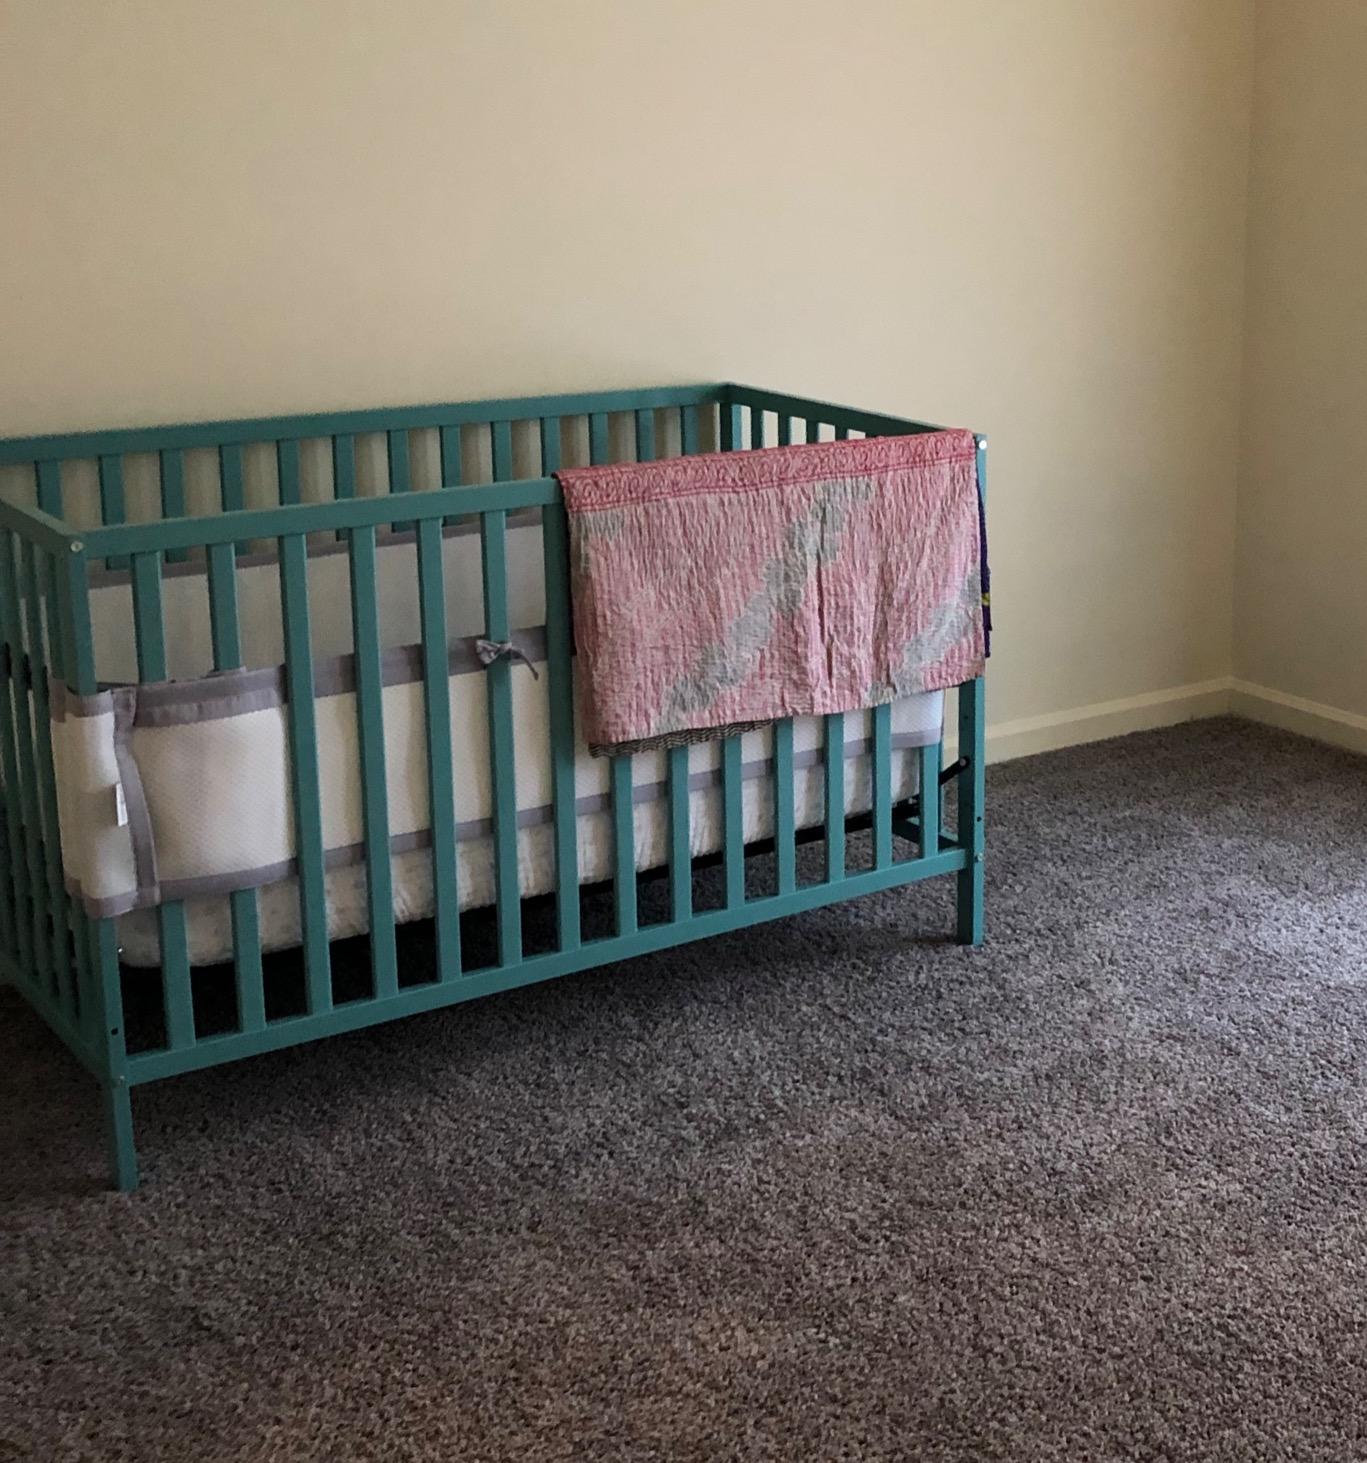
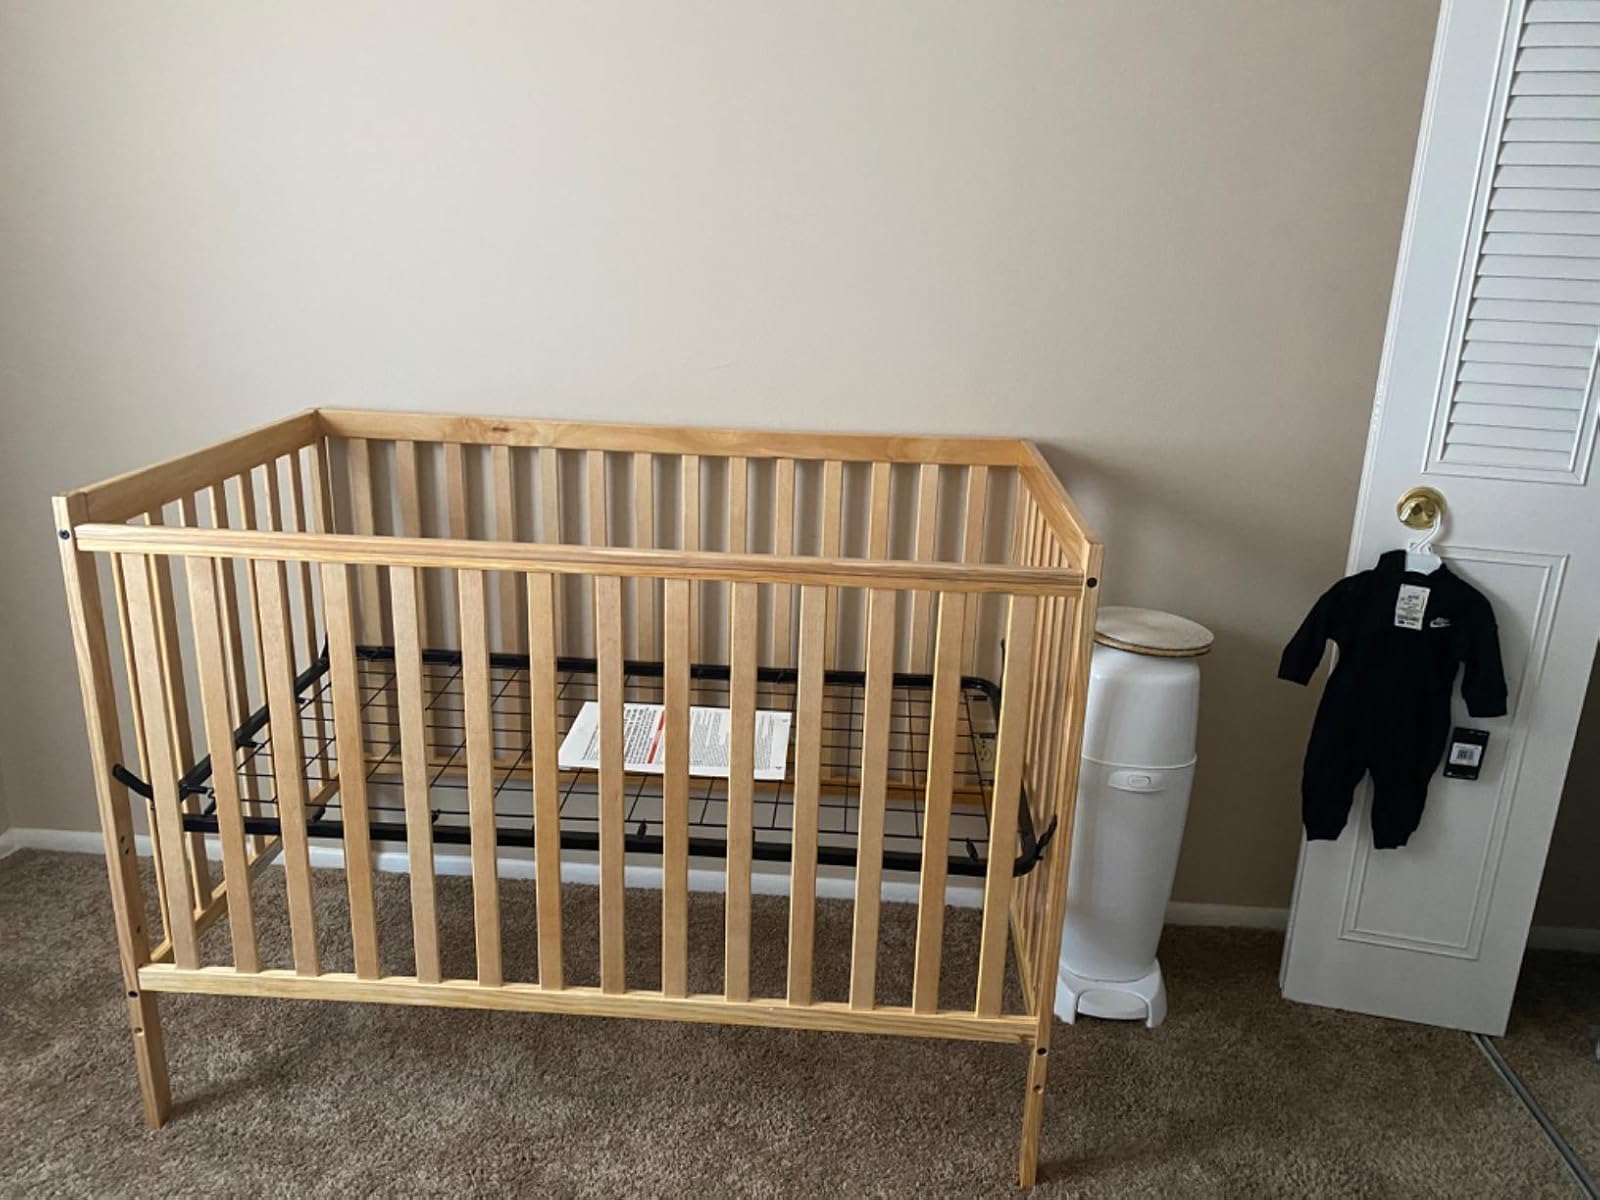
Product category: products_crib
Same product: no